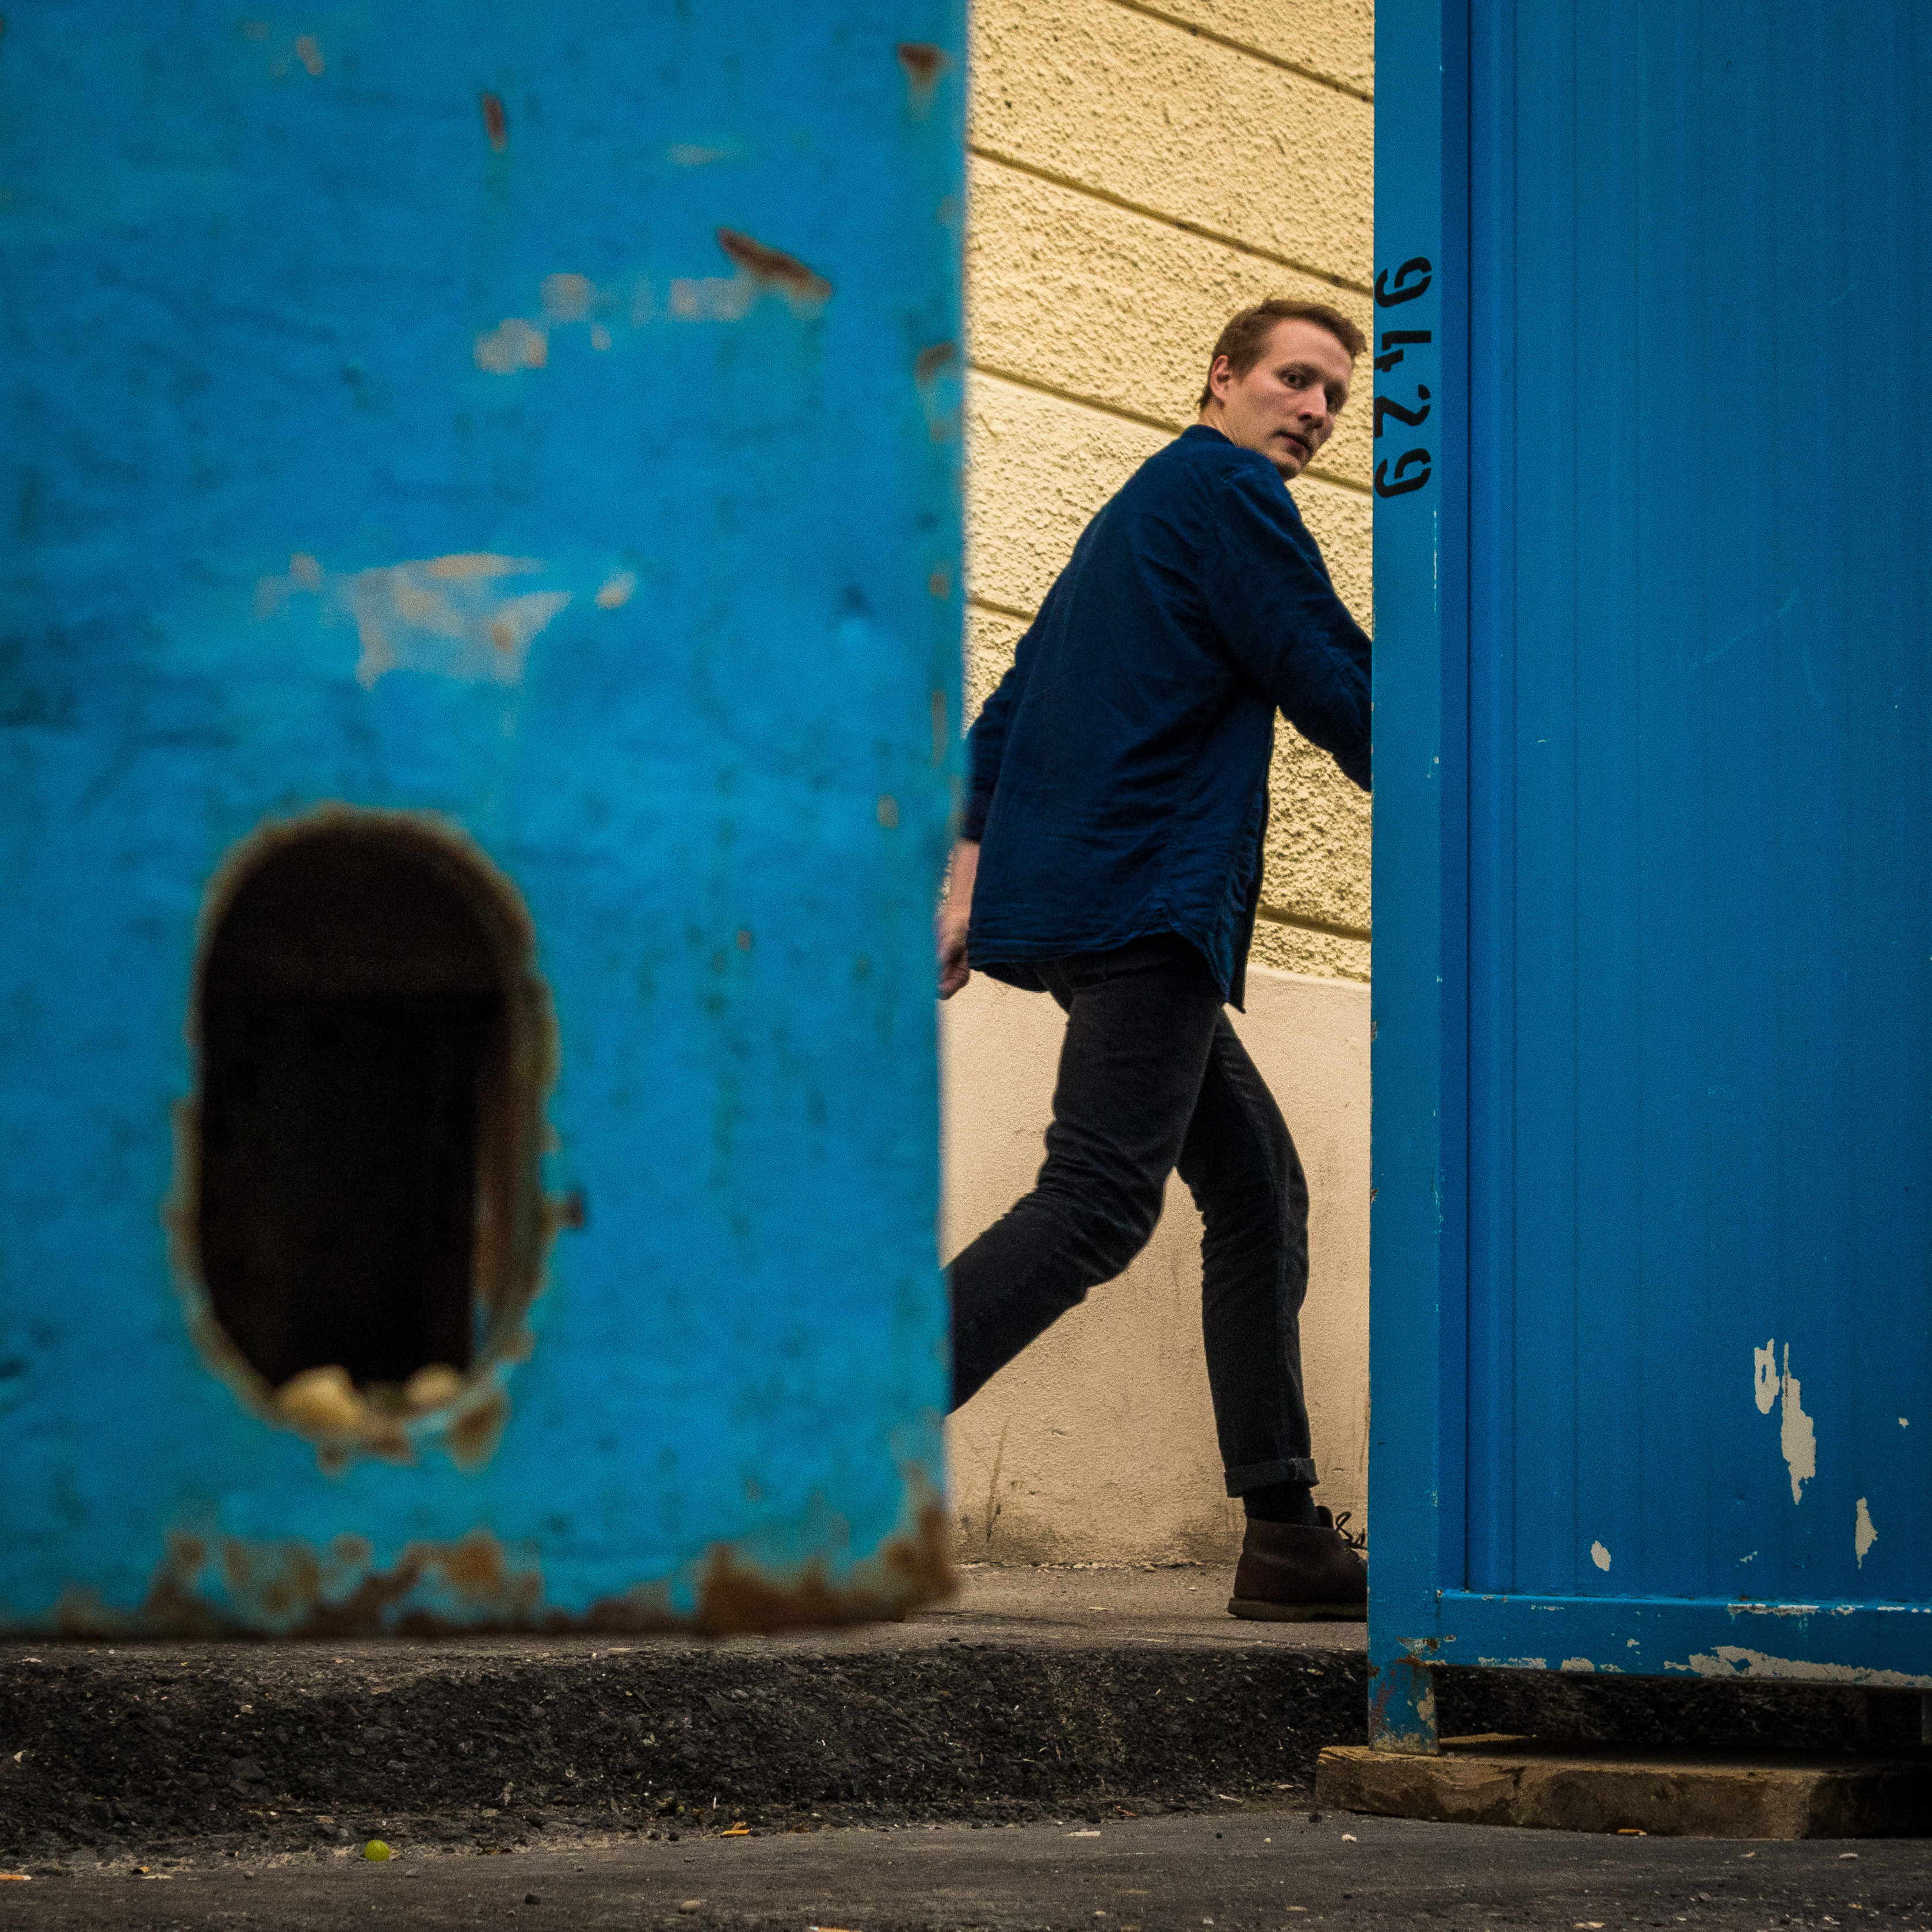
man, pedestrian, walking, people, road, street, city, wall, explore, line, green, red, color, frame, blue, streetphotography, flickr, project, candid, creativecommons, art, container, stadt, photograph, snapshot, germany, deutschland, scene, bayern, bavaria, farbe, 11, blau, site, layer, constructionsite, menschen, strase, unposed, ungestellt, strasenfotografie, passant, mann, 365, 366, augsburg, erwachsener, linie, project365, projekt, szene, adult, photoaday, pictureaday, project366, streettog, tog, zweisichtde, zweisichtig, rahmen, sonydscrx100ii, sonyrx100ii, flanieren, gehen, schlendern, spazieren, strolling, baustelle, buildingsite, constructionarea, ebene, fusg nger, urban area